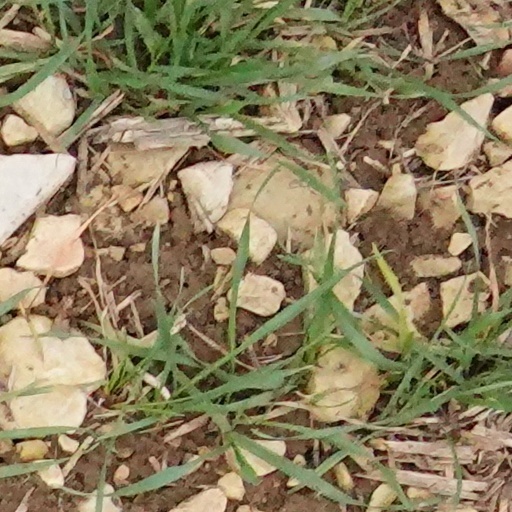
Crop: wheat